Oxfordian theory of Shakespeare authorship

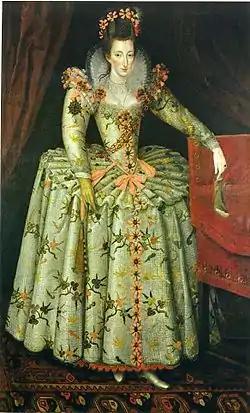
Anne Vavasour, with whom Oxford had a tempestuous extramarital affair from 1579–81.

The play that can be dated within a fourteen-month period is "The Tempest". This play has long been believed to have been inspired by the 1609 wreck at Bermuda, then feared by mariners as the "Isle of the Devils", of the flagship of the Virginia Company, the Sea Venture, while leading the Third Supply to relieve Jamestown in the Colony of Virginia. The Sea Venture was captained by Christopher Newport, and carried the Admiral of the company's fleet, Sir George Somers (for whom the archipelago would subsequently be named "The Somers Isles"). The survivors spent nine months in Bermuda before most completed the journey to Jamestown on 23 May 1610 aboard two new ships built from scratch. One of the survivors was the newly-appointed Governor, Sir Thomas Gates. Jamestown, then little more than a rudimentary fort, was found in such a poor condition, with the majority of the previous settlers dead or dying, that Gates and Somers decided to abandon the settlement and the continent, returning everyone to England. However, with the company believing all aboard the Sea Venture dead, a new governor, Baron De La Warr, had been sent with the Fourth Supply fleet, which arrived on 10 June 1610 as Jamestown was being abandoned.